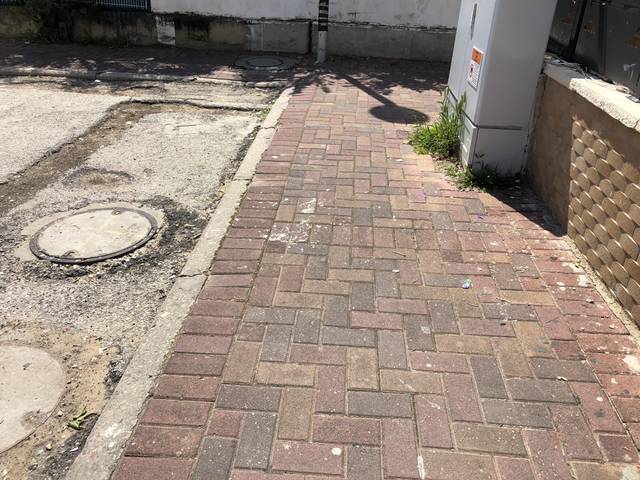
Region: Israel
Coordinates: 32.006, 34.763